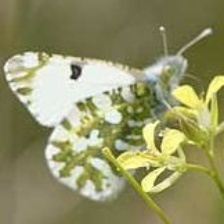
Species: LARGE MARBLE
Butterfly family (ImageNet category): cabbage_butterfly